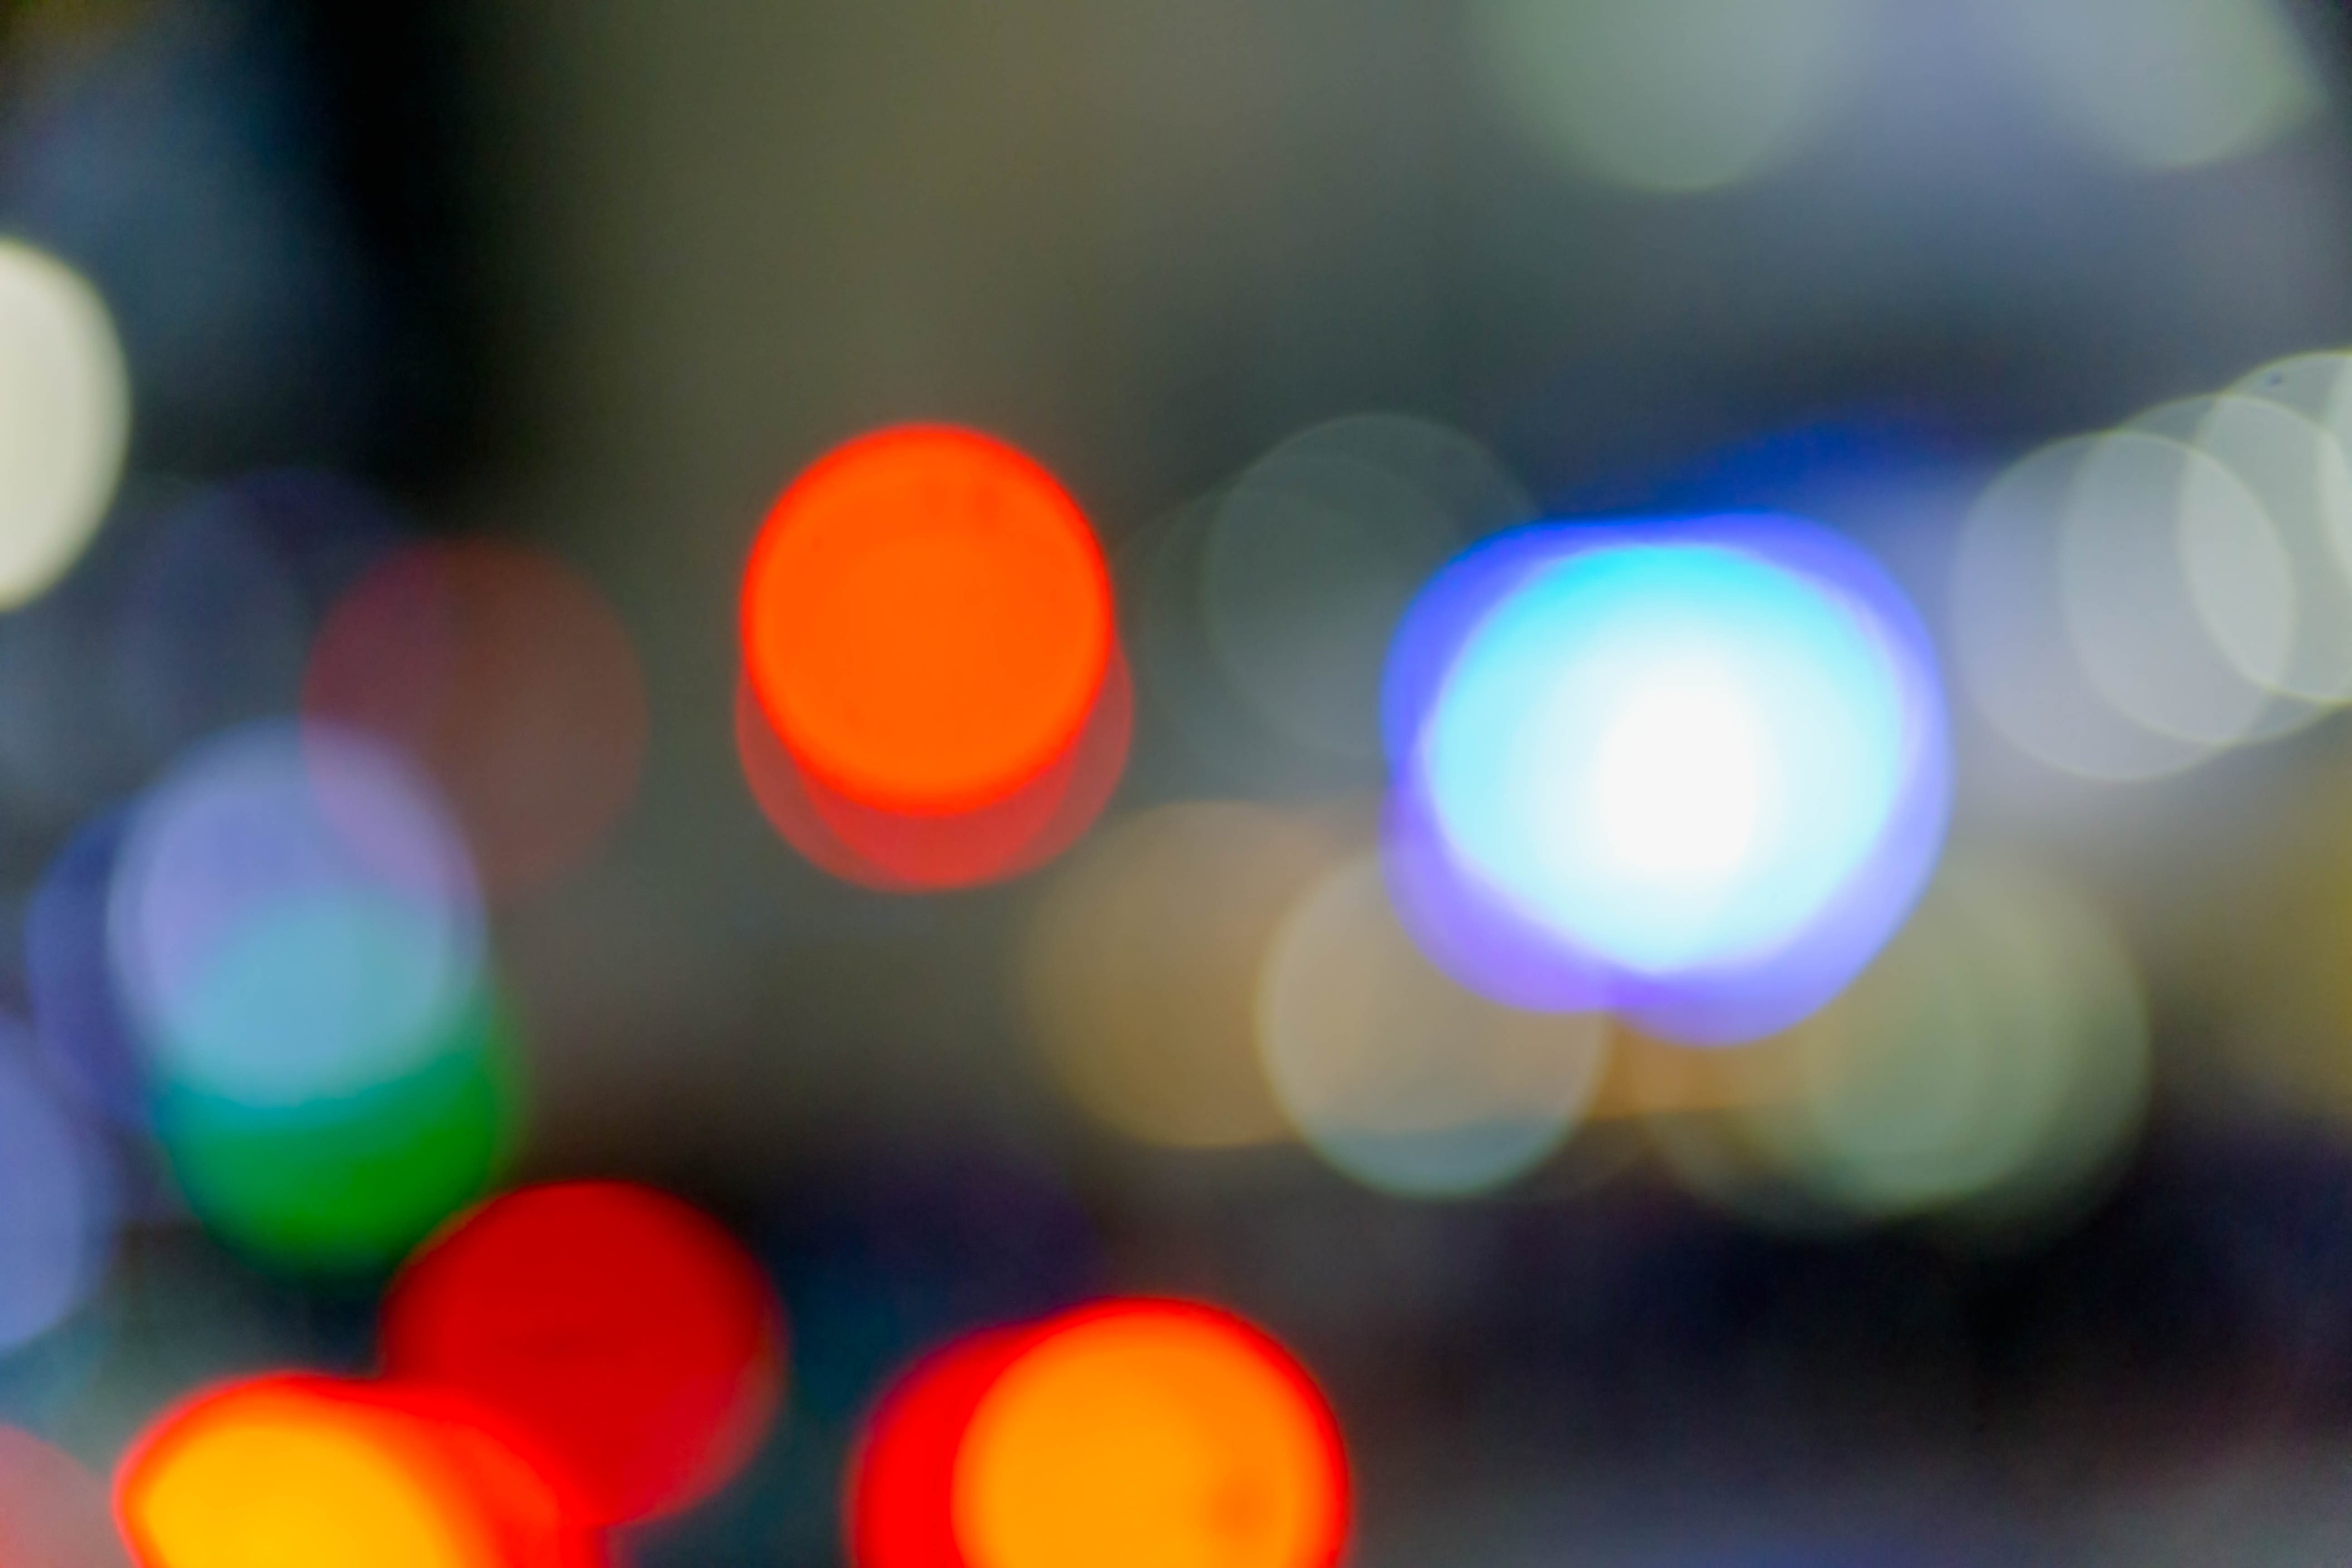
abstract, art, background, blur, blurred, bokeh, bright, circle, colourful, decoration, design, festive, glitter, glowing, holiday, light, lights, new, night, party, red, shiny, xmas, year, yellow, macro photography, close up, lighting, computer wallpaper, sky